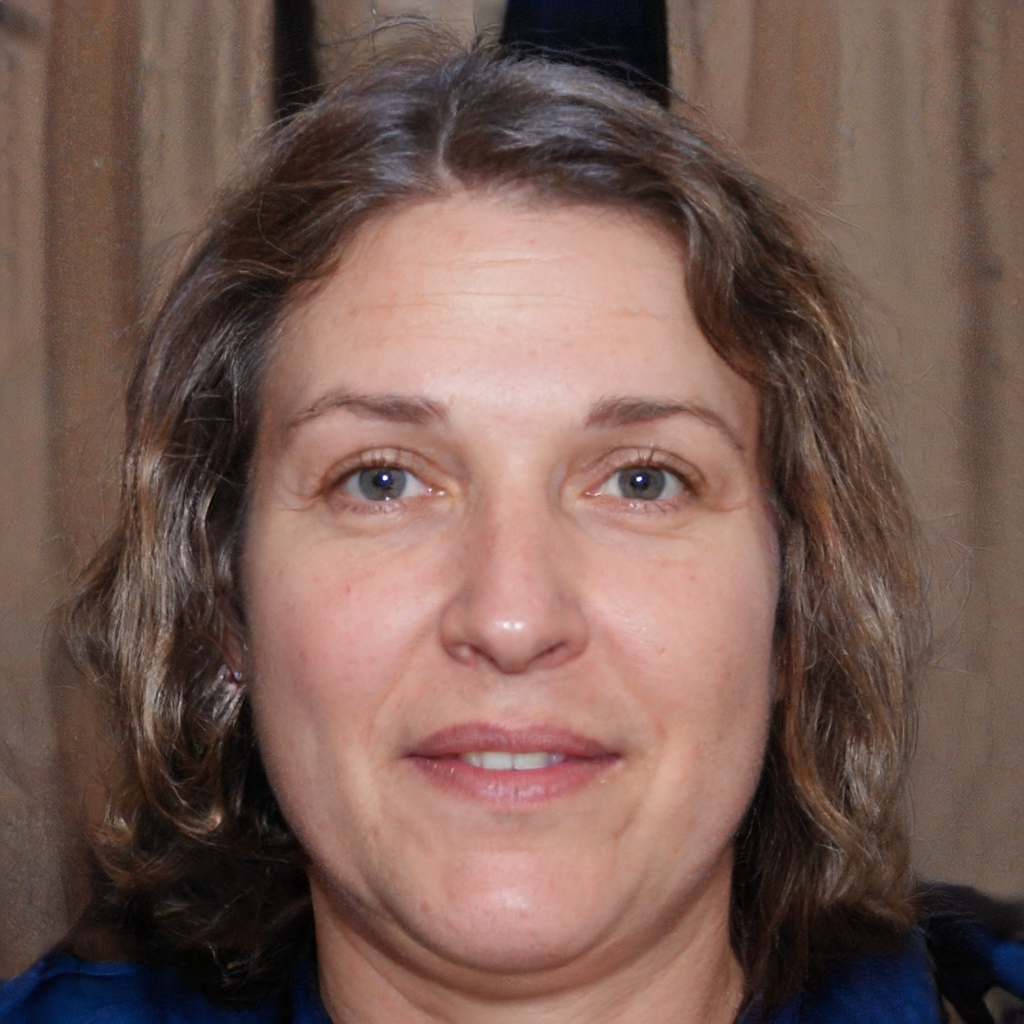
Label: Colored